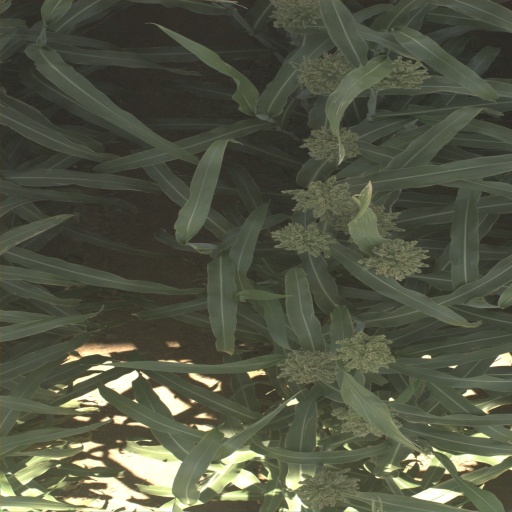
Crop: sorghum